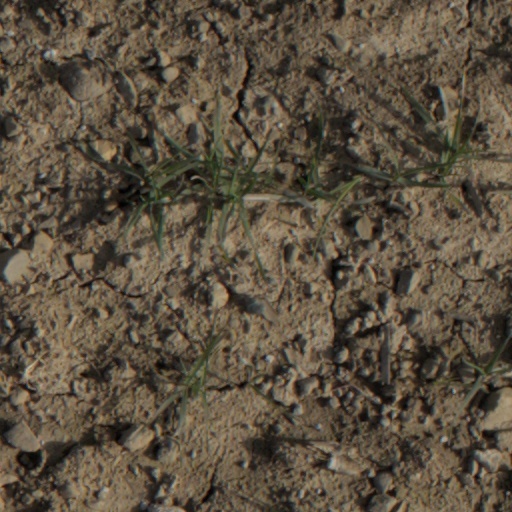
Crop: wheat